Frankfurt (Oder)

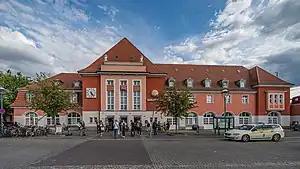
Main railway station

The Frankfurt (Oder) Bahnhof is a station served by the Berlin-Warszawa-Express and has regular regional connections to Eberswalde, Guben, Leipzig Magdeburg and Cottbus. Within the city, there is a network of five tram lines (including bus services).